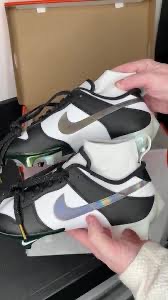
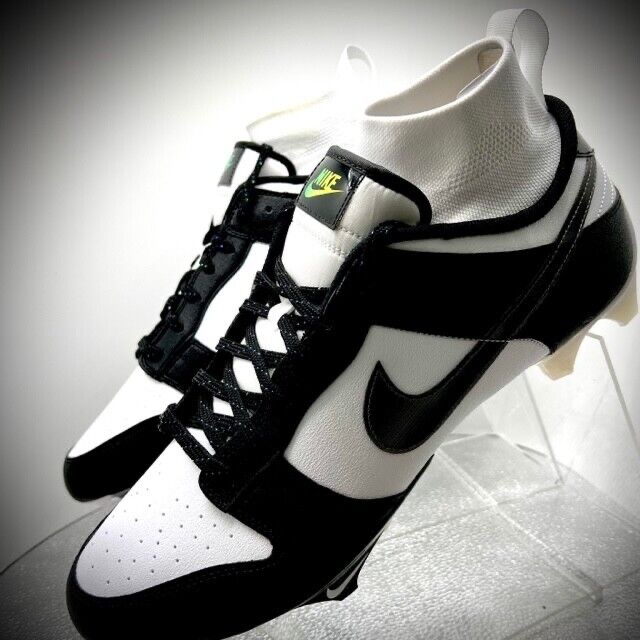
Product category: misc
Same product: yes